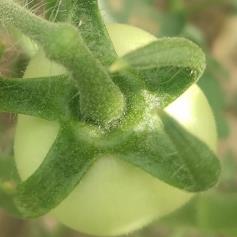
Crop: Tomato
Condition: healthy-fruit